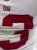
Number: 3